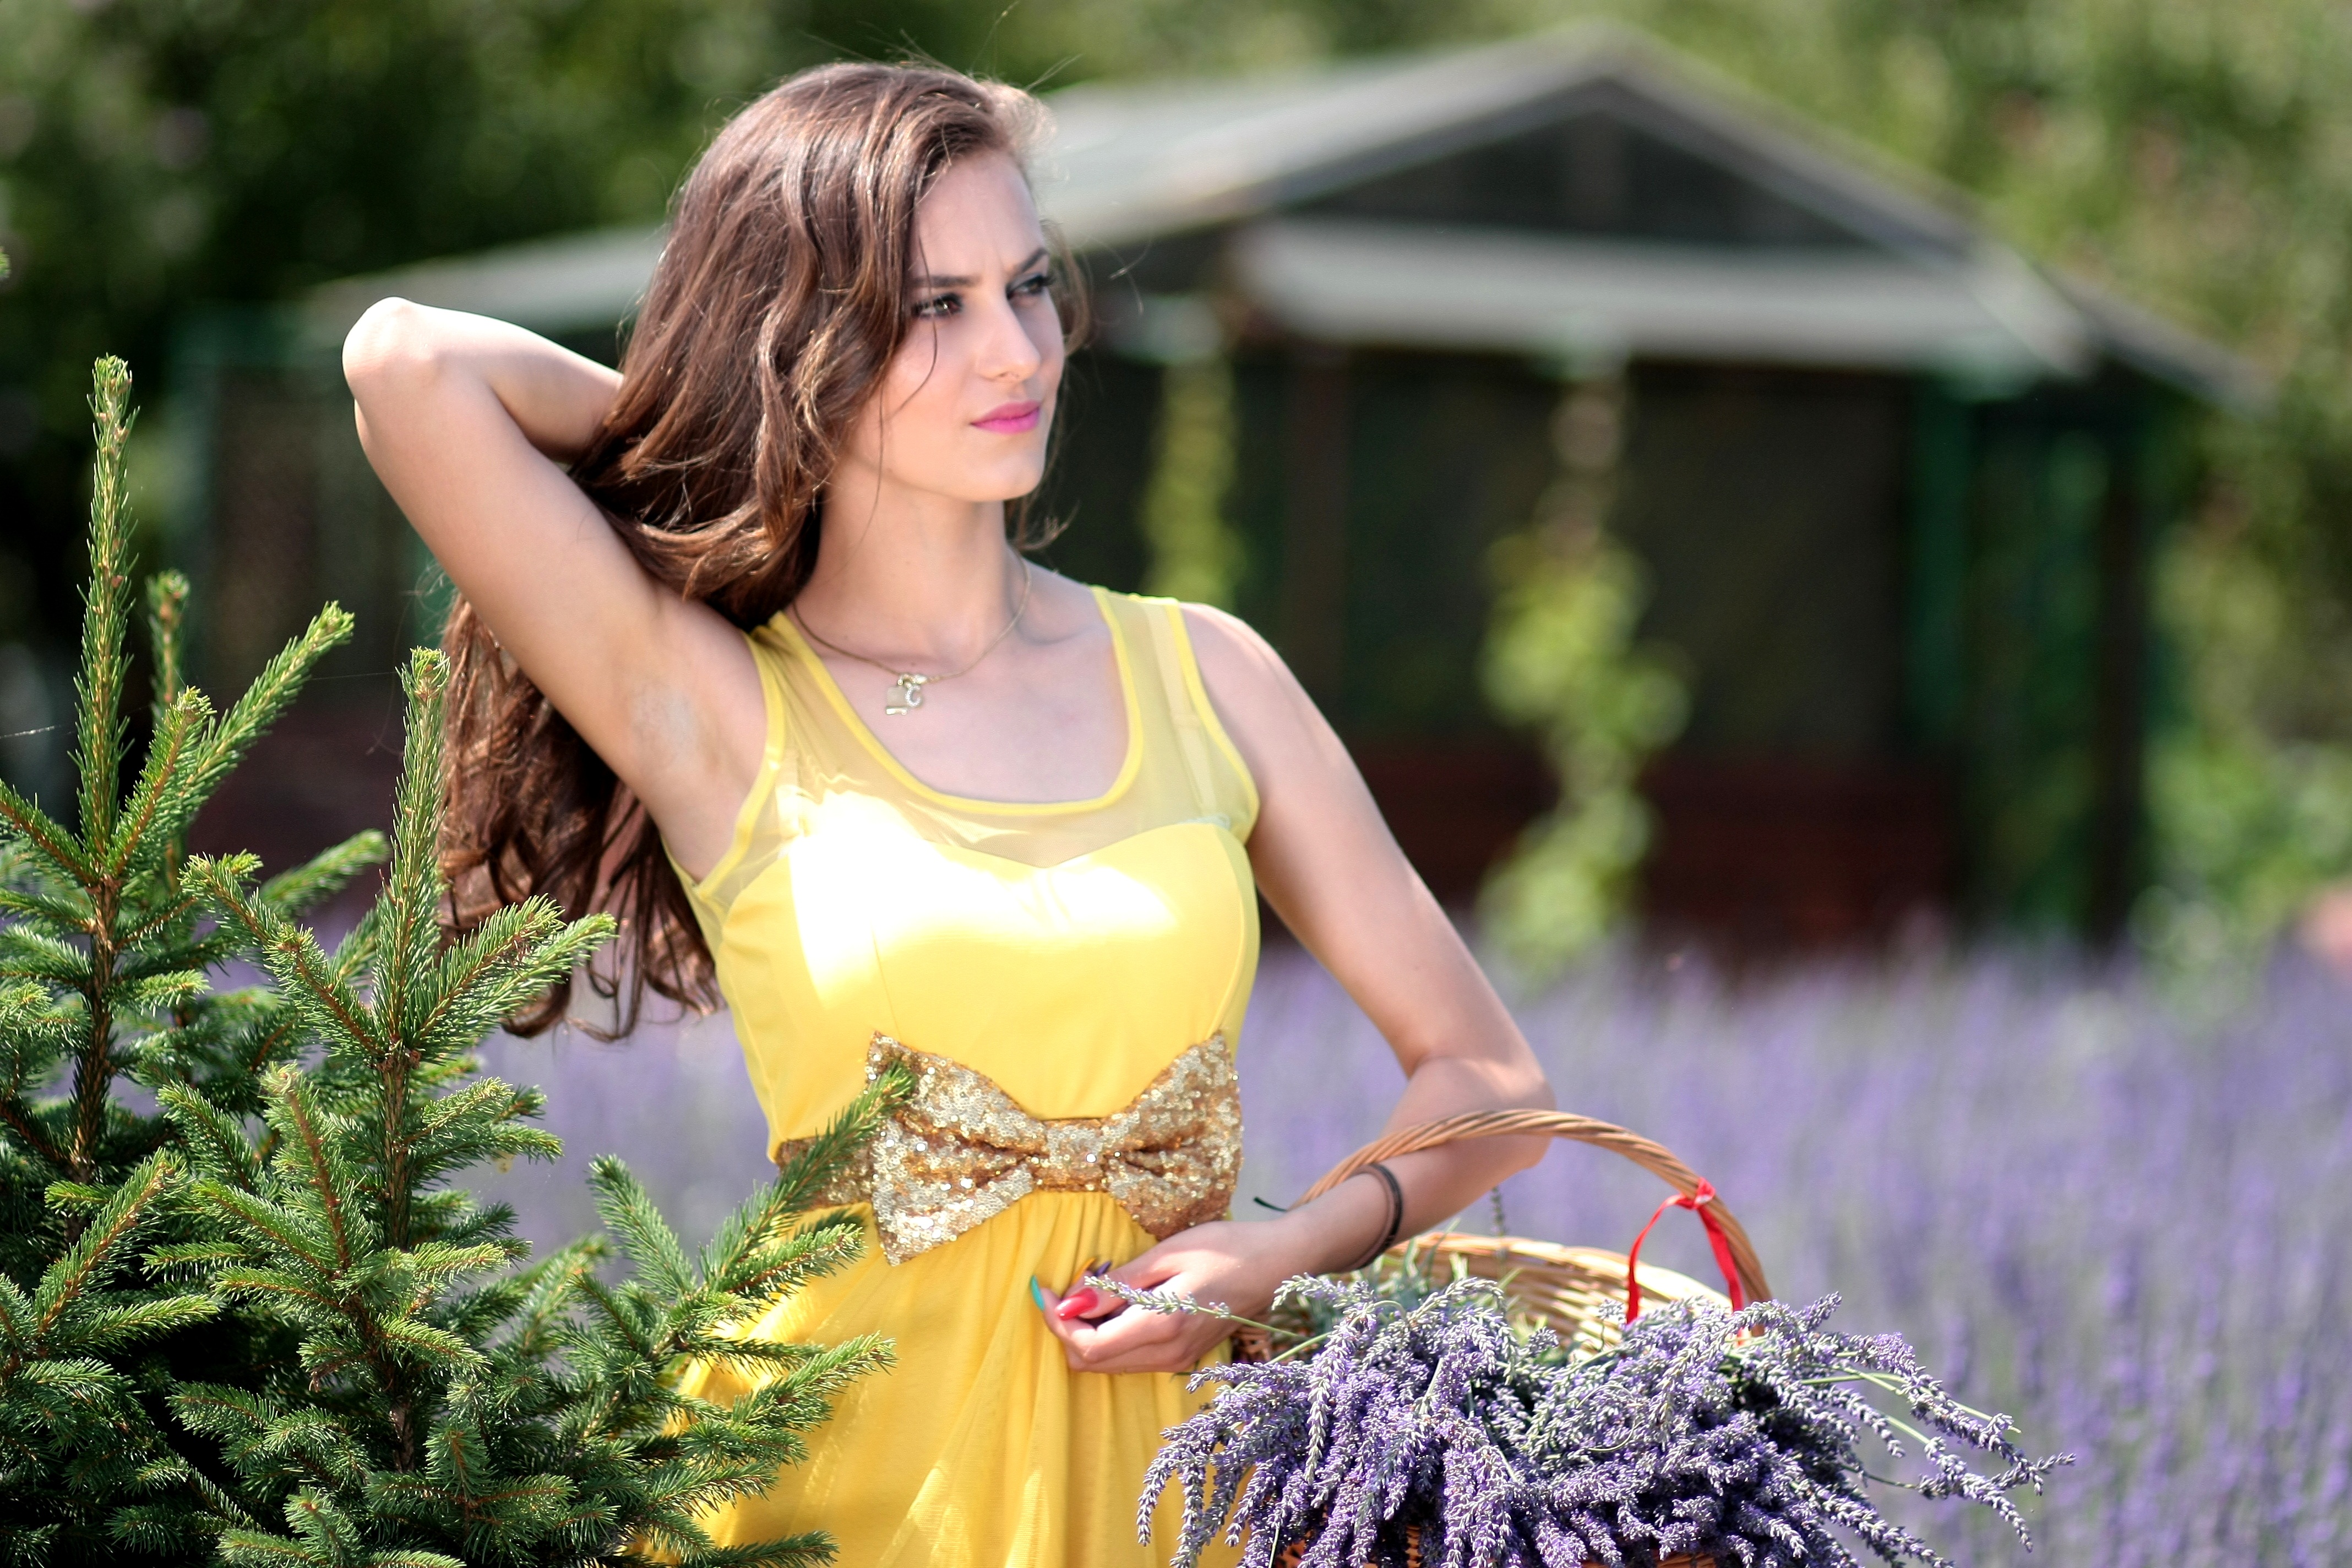
nature, girl, woman, flower, model, spring, fashion, lady, season, lavender, flowers, dress, beauty, abdomen, photo shoot, mov